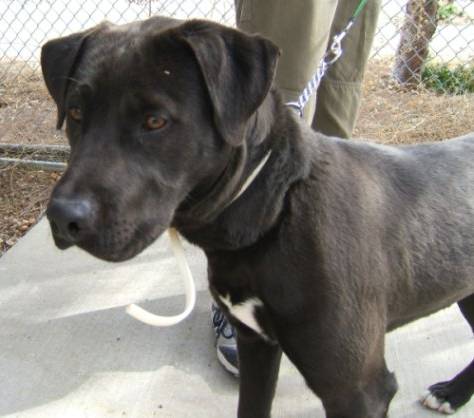
Label: dog